Chico Benymon

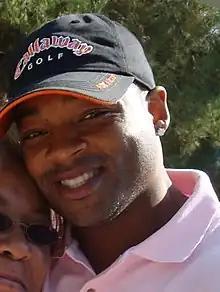
Benymon in 2007

Chico Benymon (born August 7, 1974) is an American actor, singer, musician, and fashion designer best known for his role as Andre "Spencer" Williams on the UPN comedy Half & Half. He also starred in the Nickelodeon TV series The Haunted Hathaways.